SPATS1

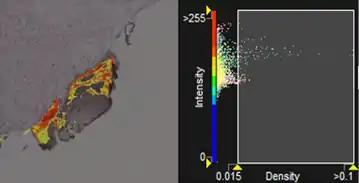
The image on the left represents a heat map of the expression levels of the SPATS1 protein in the pituitary gland. The picture on the right shows a scale for the color and shown and the coordinating expression level. These images were generated using Brain Allen.

Mouse brains have shown expression in various areas of the brain including the pituitary gland, the prefrontal cortex, the frontal lobe, the cerebellum, and the parietal lobe. Highest expression levels have been found in the testes, the next highest levels being found in the trachea. A protein abundance histogram, which compares the abundance of a desired protein to other proteins, shows that SPATS1 is on the lower level of expression.